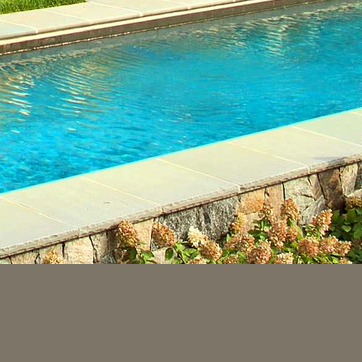
Material: stone